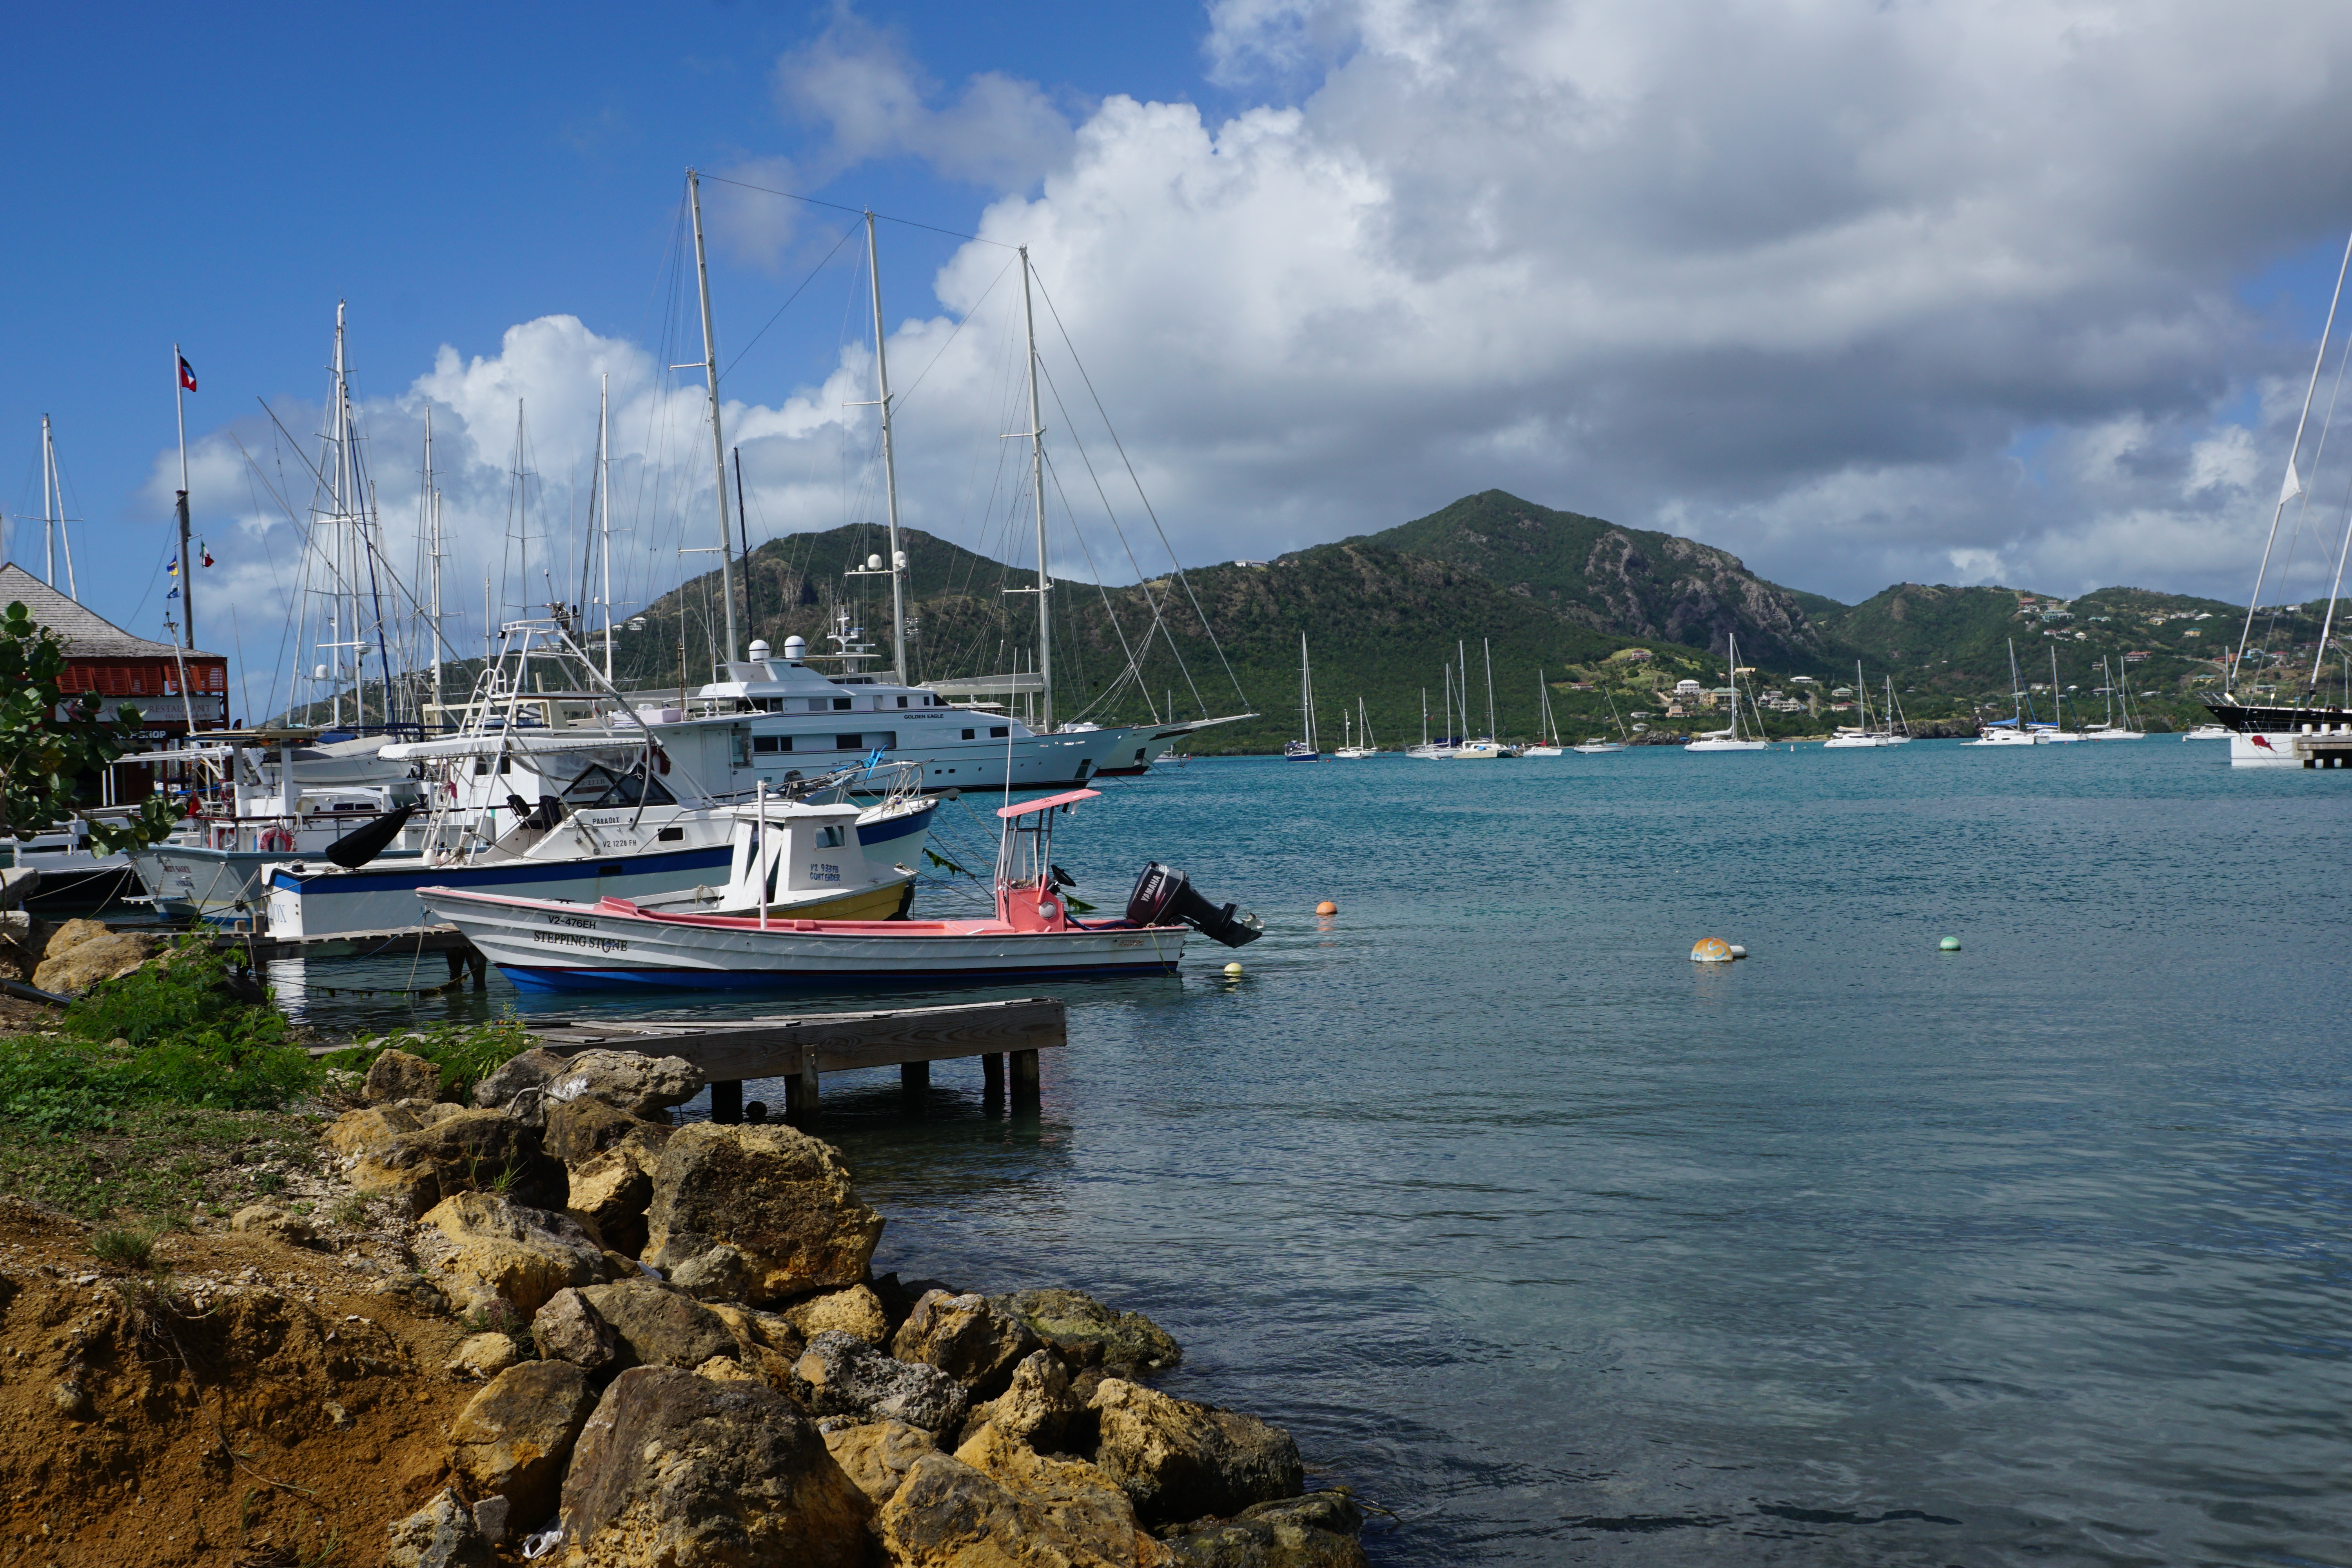
sea, coast, water, ocean, dock, boat, shore, vacation, boot, vehicle, holiday, bay, harbor, blue, marina, port, stones, clouds, boating, mountains, caribbean, watercraft, antigua